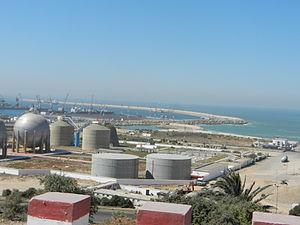
site portuaire
Le littoral du Maroc compte des dizaines de ports répartis sur les 9 régions côtières.